Tabiry

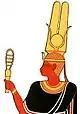
Nubian Queen from the Napatan period. Adapted from a scene depicting Queen Takhatamani.

Tabiry was a Nubian queen dated to the Twenty-fifth Dynasty of Egypt.